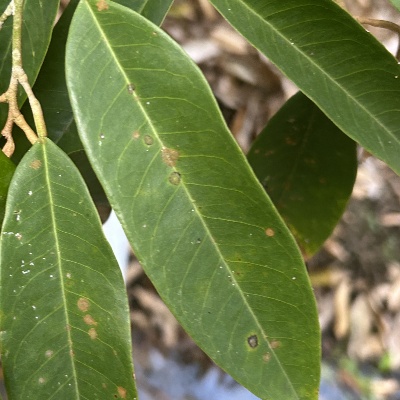
Label: Leaf_Algal